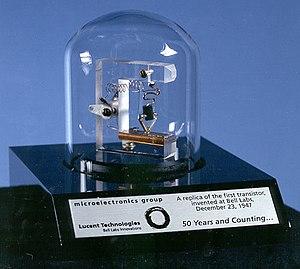
Bertie the Brain, parfois simplement appelé Bertie, est l'un des premiers jeux de l'histoire du jeu vidéo et le premier jeu sur ordinateur. C’est également le nom de l’ordinateur sur lequel fonctionne le jeu, une machine imposante de quatre mètres de haut fabriquée à Toronto par Josef Kates en 1950 pour le compte de Rogers Majestic à l'occasion de l'Exposition nationale canadienne. Il permet de jouer au tic-tac-toe contre l'intelligence artificielle de l’ordinateur qui propose plusieurs niveaux de difficulté. Le joueur choisit la position de son prochain coup sur une grille de trois cases par trois. Après deux semaines de démonstration dans le cadre de l’exposition, l’ordinateur est démonté, tombe dans l’oubli et reste considéré comme une simple curiosité.
Le transistor est un composant électronique qui est utilisé dans la plupart des circuits électroniques aussi bien en basse qu'en haute tension.
Walter Houser Brattain est un physicien américain. John Bardeen, William Shockley et lui sont colauréats du prix Nobel de physique de 1956 pour leurs recherches sur les semiconducteurs et leur découverte de l'effet transistor. Brattain a consacré ensuite l'essentiel de ses recherches aux couches minces.
Un circuit électronique est un ensemble de composants électroniques interconnectés souvent à l'aide d'un circuit imprimé et dont le but est de remplir une fonction.
Un transistor bipolaire est un dispositif électronique à base de semi-conducteur de la famille des transistors. Son principe de fonctionnement est basé sur deux jonctions PN, l'une en direct et l'autre en inverse. La polarisation de la jonction PN inverse par un faible courant électrique permet de « commander » un courant beaucoup plus important, suivant le principe de l'amplification de courant. Il est à noter qu'aucun électron n'est effectivement « créé » : la polarisation appropriée permet à un réservoir d'électrons libres de circuler différemment.
Nokia Bell Labs — Bell Telephone Laboratories ou AT&T Bell Laboratories —, plus connus sous l'appellation de Bell Labs, ou Les Bell Labs, furent fondés en 1925 et implantés à Murray Hill dans l'État américain du New Jersey. En 2009, ils font partie du centre de recherche et développement d'Alcatel-Lucent racheté en 2016 par Nokia.